Qalaat al-Madiq

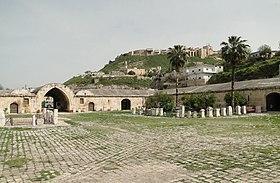
View of the Ottoman caravansary ("khan") at Qalaat al-Madiq, 2010

Qalaat al-Madiq was part of Eyalet Aleppo ("Province of Aleppo") in the early 19th century. In 1811 the fortified town, which virtually guarded the entrance to the al-Ghab plain, was commandeered by Mulla Isma'il, an autonomous Kurdish warlord who rebelled against the Ottoman authorities in Syria after falling from their grace. The imperial janissary contingent in Qalaat al-Madiq had evacuated the fortress after its takeover by Mulla Isma'il. Together with Ariha and Jisr al-Shughur, both of which were also controlled by autonomous lords, the three towns formed a triangle where rebellious tribes, particularly the Mawali, and "aghawat" ("lords") could find safe haven from the authorities.